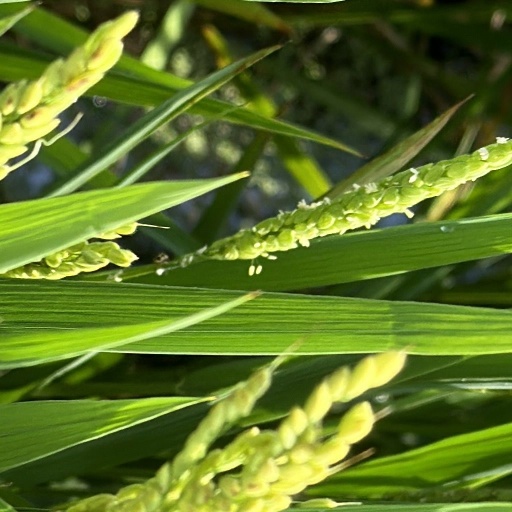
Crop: rice